Harry Schaare

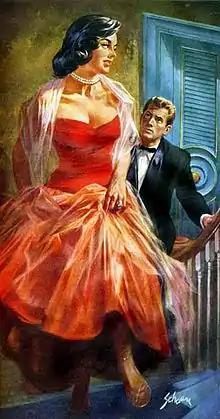
"The Pursuit of Happiness", 1956

Harry Schaare (May 23, 1922 – April 9, 2008) was an American painter whose work has primarily served the book cover and magazine illustration markets.